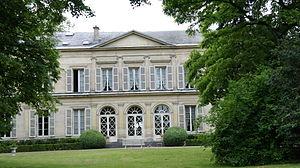
Vue du château .
Cet article recense les monuments historiques de la Marne, en France.
Saint-Brice-Courcelles est une commune française située dans le département de la Marne, en région Grand Est.
Le château de Courcelles est une demeure bourgeoise de la banlieue de Reims.